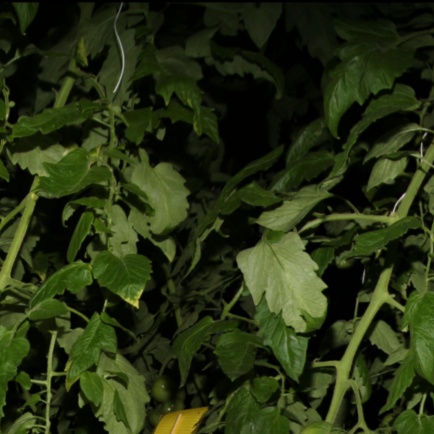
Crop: tomato